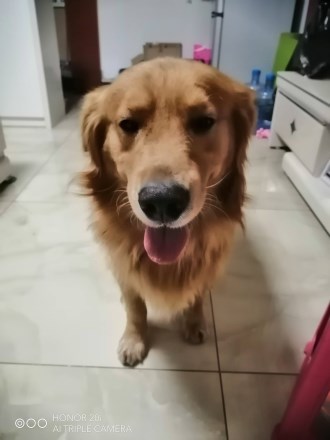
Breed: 5355-n000126-golden_retriever